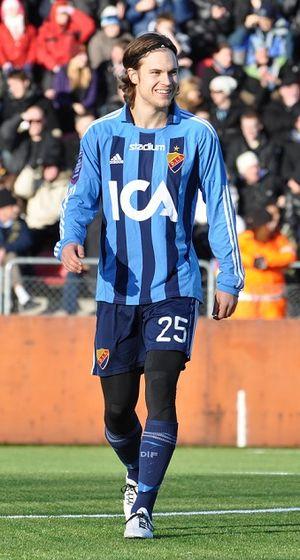
Sebastian Rajalakso, né le 23 septembre 1988 à Enköping, est un footballeur suédois. Il évolue au poste de milieu gauche avec le club du GIF Sundsvall.